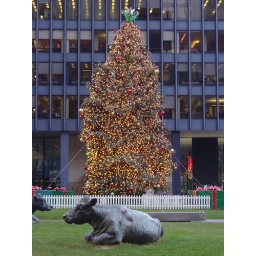
The Christmas tree at the TD Centre (Downtown Toronto) The oblivious cattle sculptures are titled &amp;quot;The Pasture&amp;quot; by Joe Fafard.